Tideford Cross

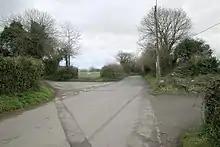
Tideford Cross

Tideford Cross is a hamlet in Cornwall, England, United Kingdom. It is about one mile north of Tideford.